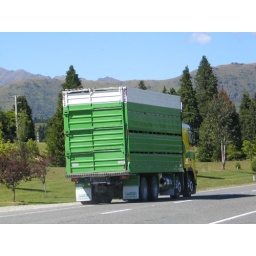
Sheep truck with dog in previous photo